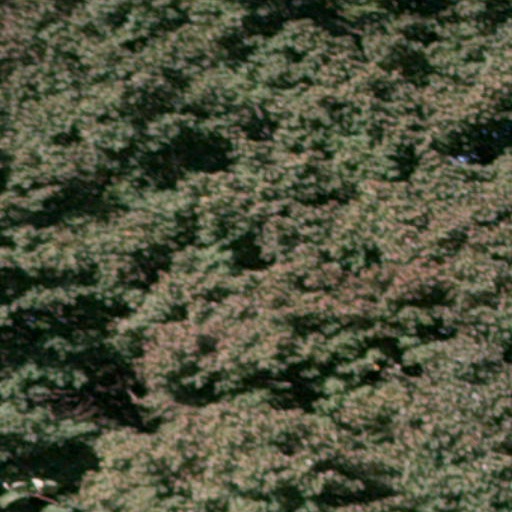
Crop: cassava